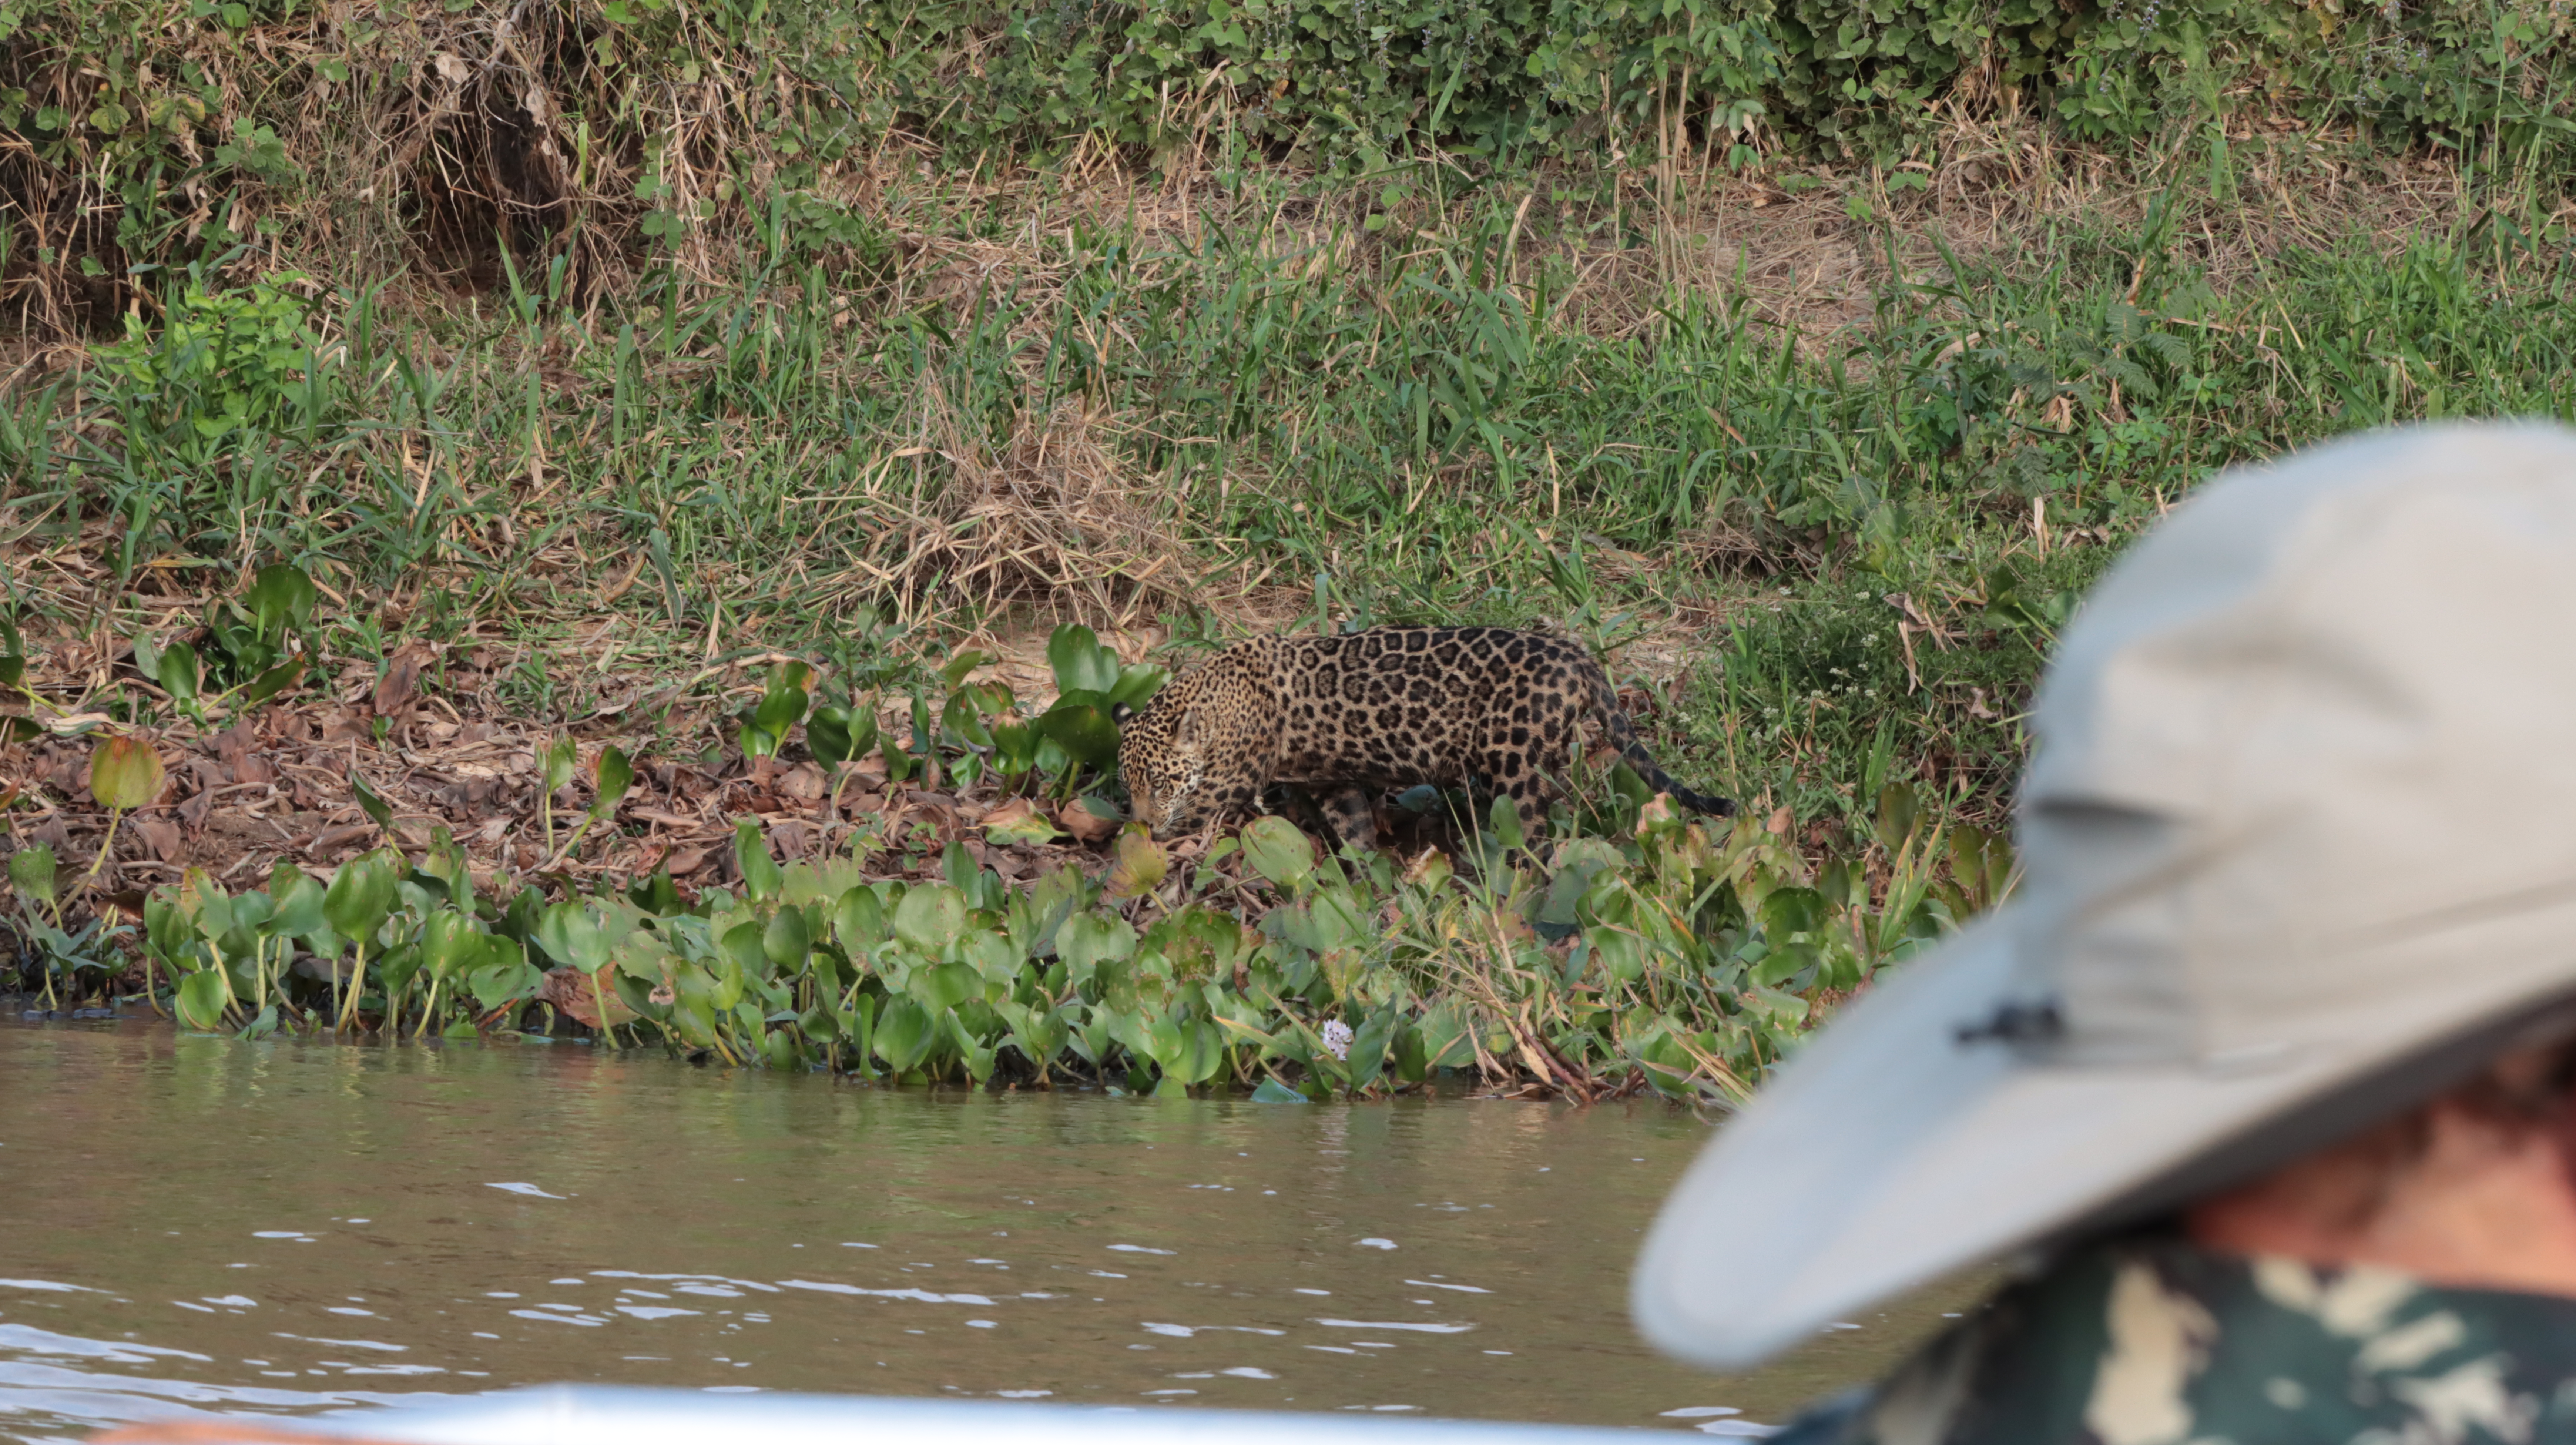
Jaguar: Alira